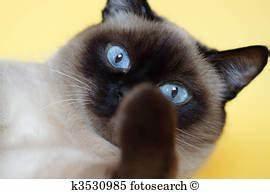
cat